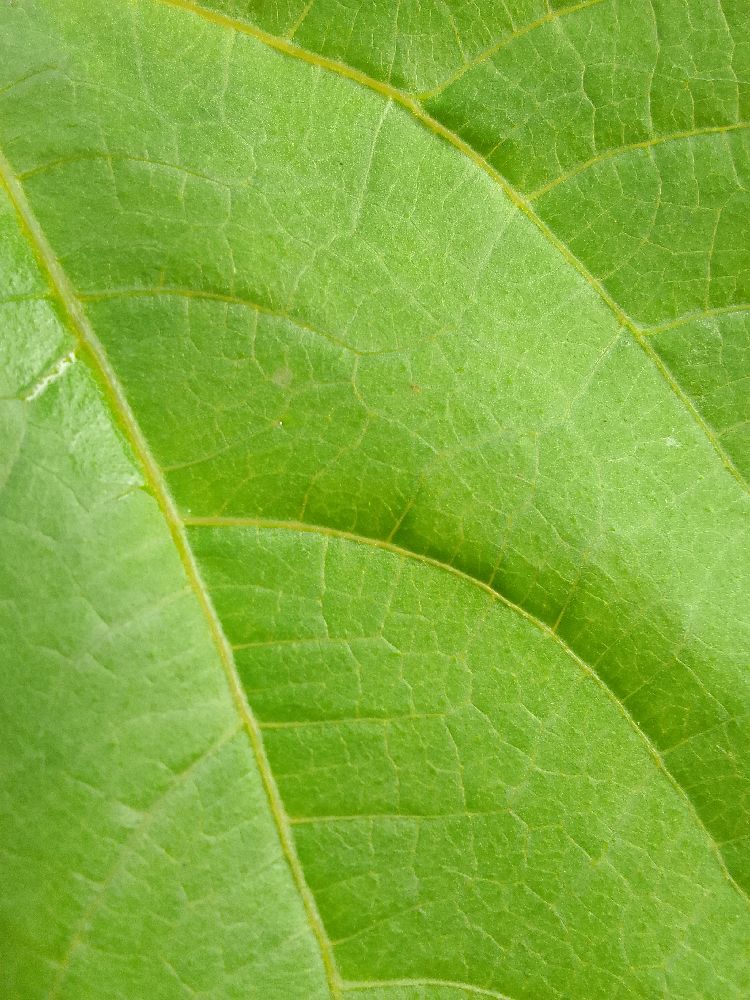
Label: healthy